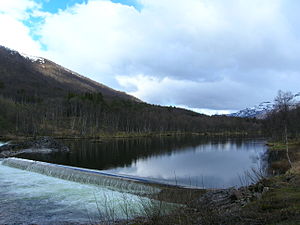
Ranelva
Ranelva er et 130 km langt vandløb i Rana kommune i Norge, og en af Nordland fylkes længste elve. Elven har sit udspring i Gubbeltåga på Saltfjellet og Randalselv i grænseområdet til Sverige. Sidstnævnte går først i nordvestlig retning. Ranelva opstår i sammenløbet mellem Randalselva og Gubbeltåga. Elven løber hovedsagelig i vest-sydvestlig retning.